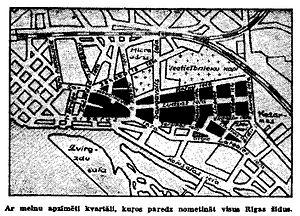
Comme dans les autres pays baltes, la Shoah en Lettonie aboutit entre 1941 et 1945 à la presque extermination de la communauté juive de ce pays, forte de près de 70 000 personnes en juin 1941 lors de l'invasion nazie. Elle comporte deux grandes vagues d'exécutions de masse, l'une par les Einsatzgruppen à l'été-automne 1941, l'autre lors de l'épuration des ghettos de Riga en novembre-décembre de la même année pour faire place aux déportés juifs d'Allemagne. Après la fermeture des ghettos en 1943, elle s'achève avec l'évacuation des derniers camps vers celui de Stutthof à l'été 1944, puis avec les marches de la mort de l'hiver 1945 avant l'arrivée des troupes soviétiques. Si la Lettonie n'a connu alors que des pogroms limités malgré les incitations nazies, la collaboration active au sein des troupes de police lettone, avec en particulier le Sonderkommando Arājs, a joué un rôle clé dans les exécutions de masse. Le processus appliqué aux Juifs en Lettonie illustre par ailleurs les hésitations de la politique nazie entre l'exploitation forcée de la main-d'œuvre juive et son extermination immédiate.